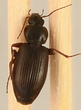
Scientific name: Calathus advena
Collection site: Niwot Ridge NEON (NIWO), plot NIWO_009